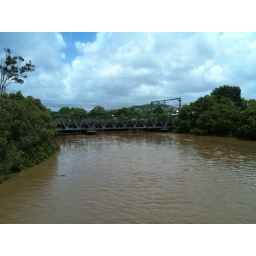
Standing on the bridge over the water on Burrows Street, Bowen Hills looking towards Abbotsford Road bridge. (Jasmine via Email)